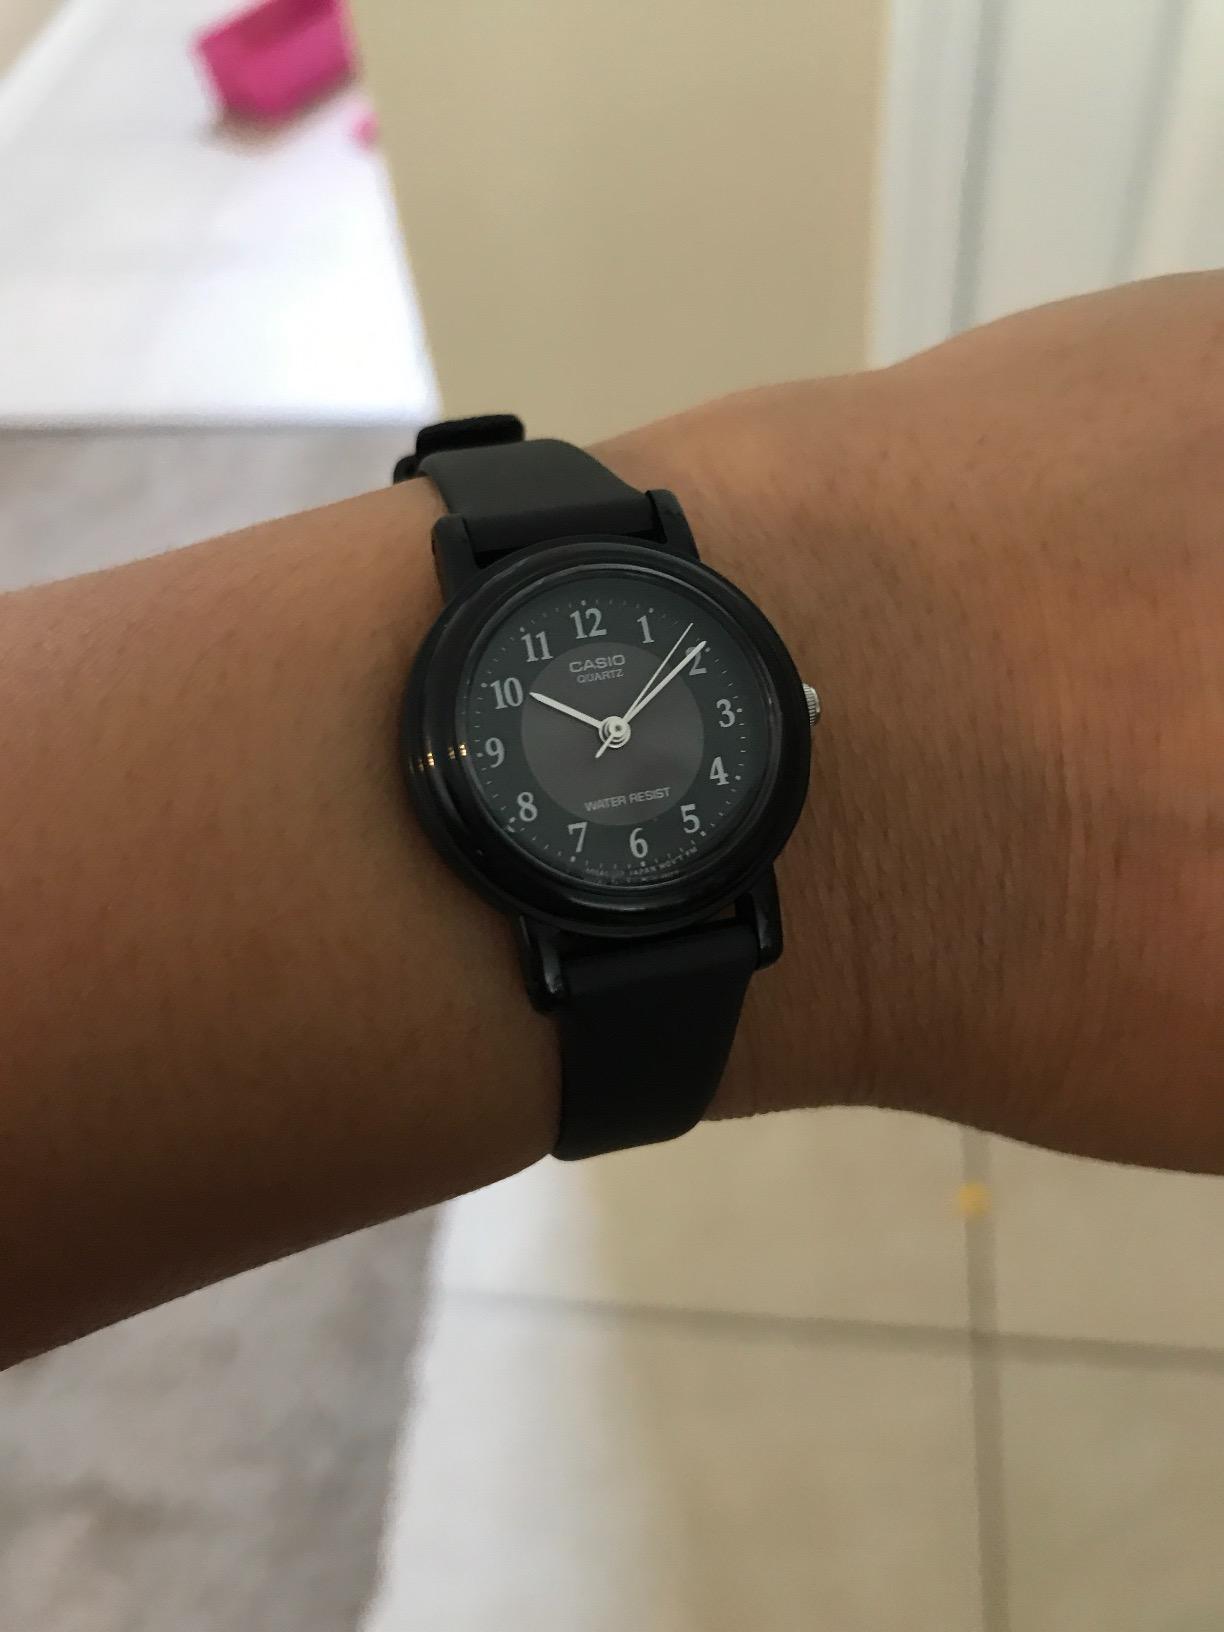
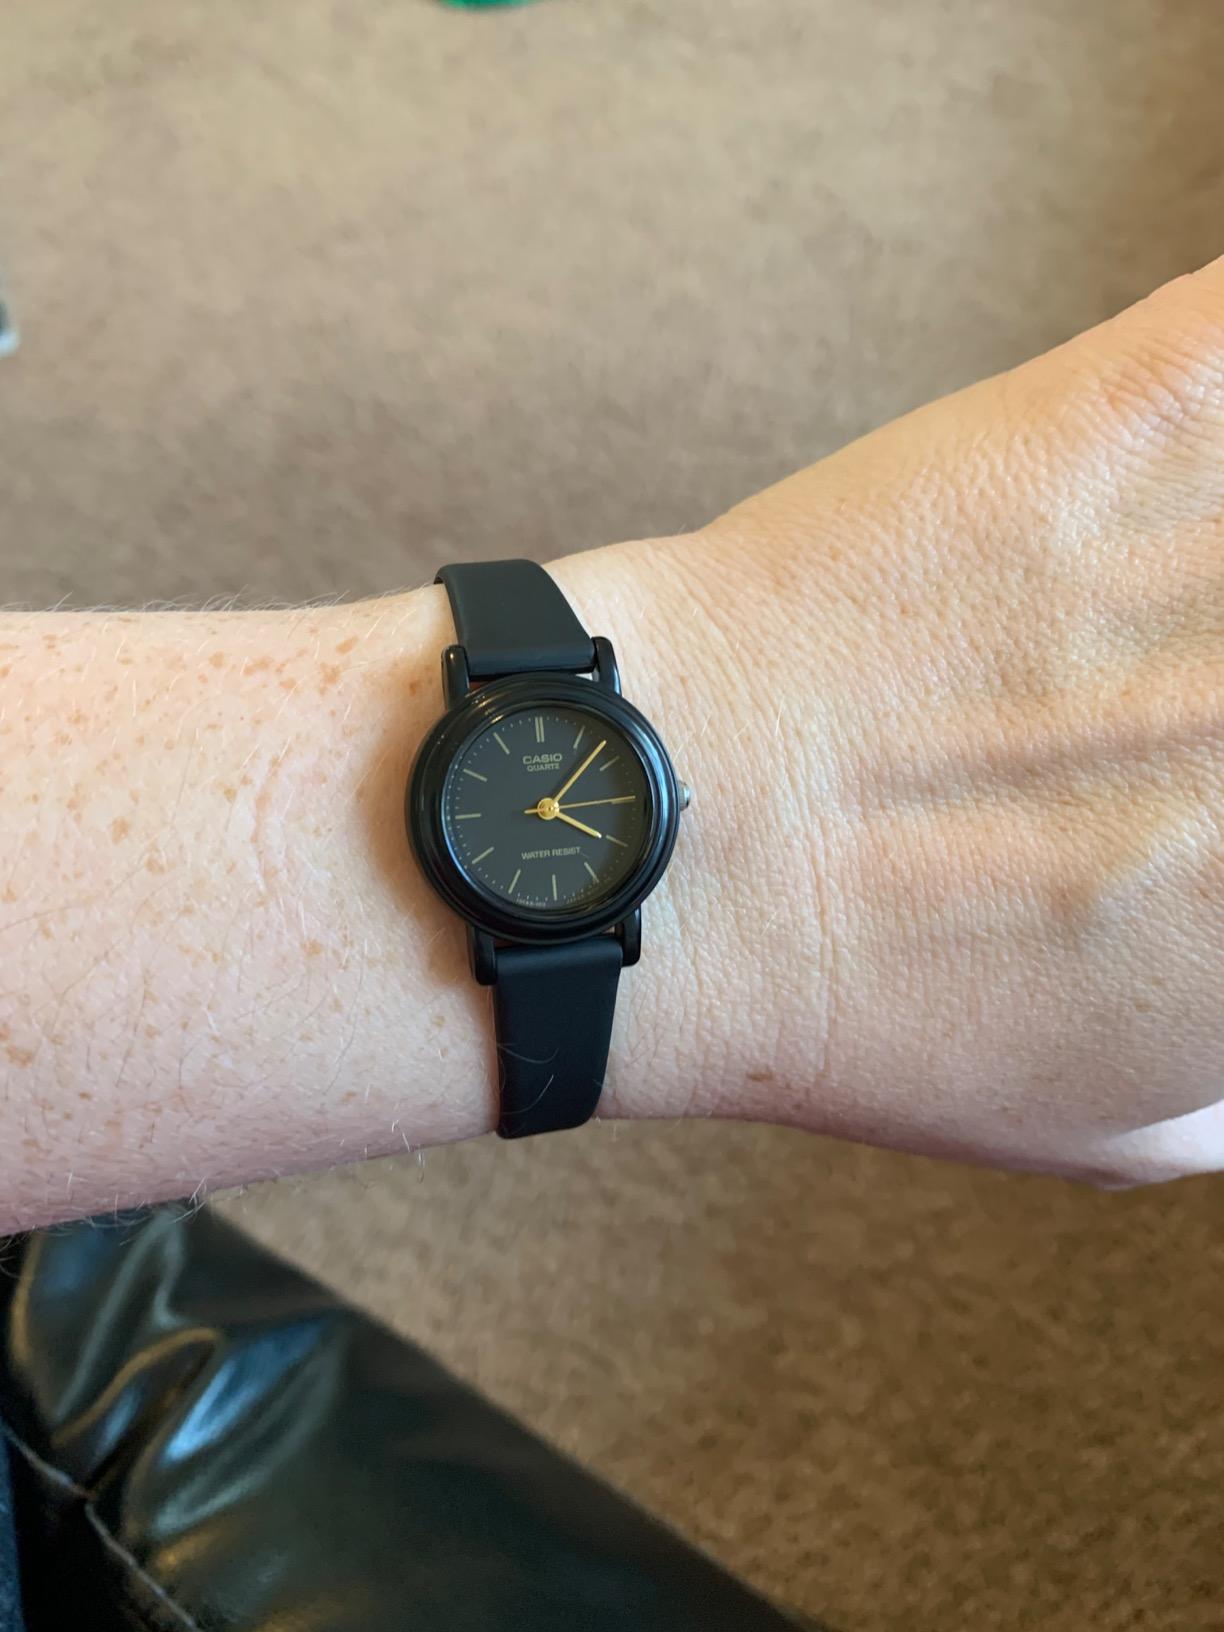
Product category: accessories_watch
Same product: no